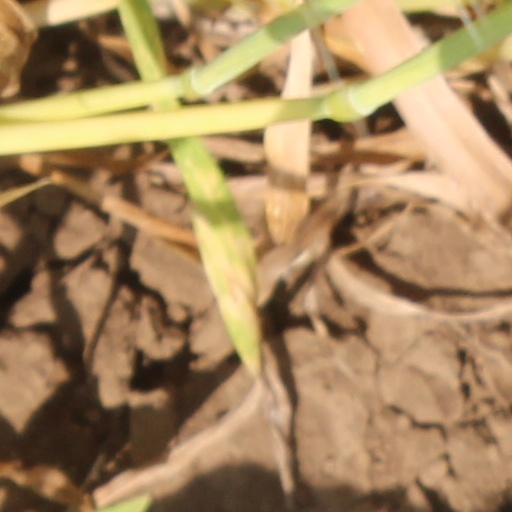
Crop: wheat